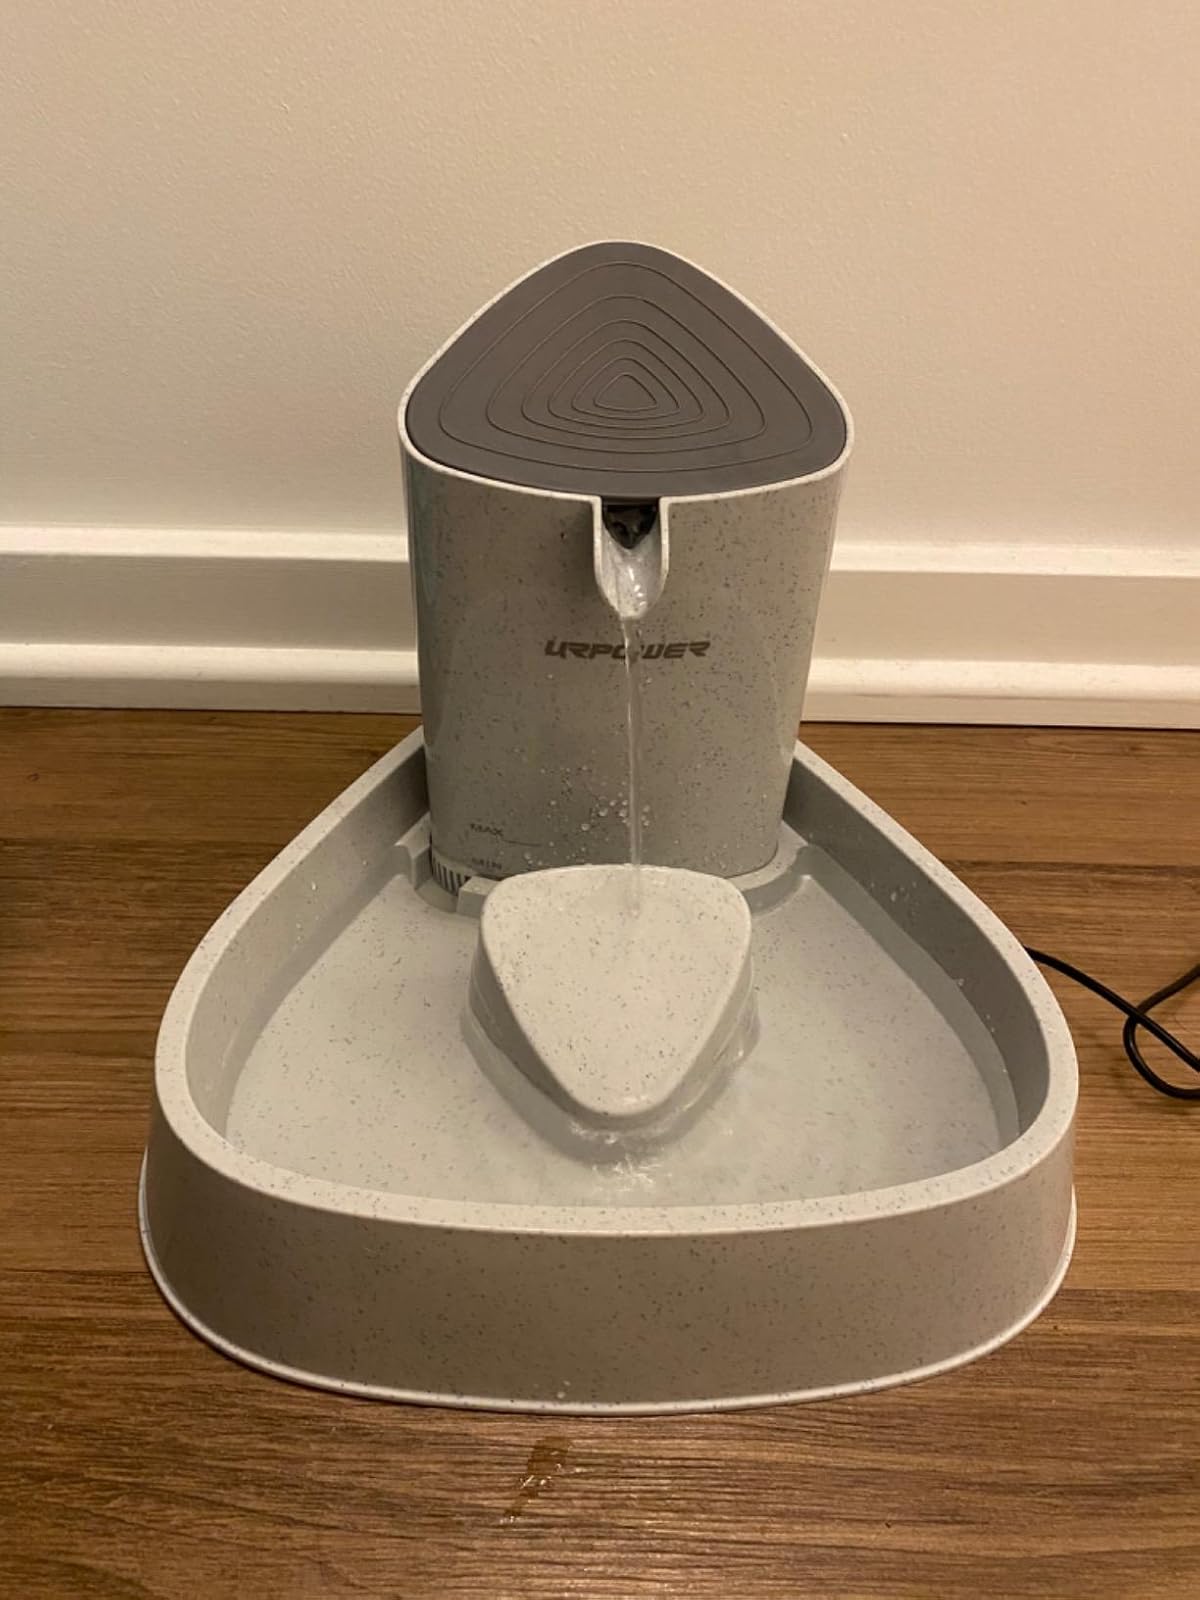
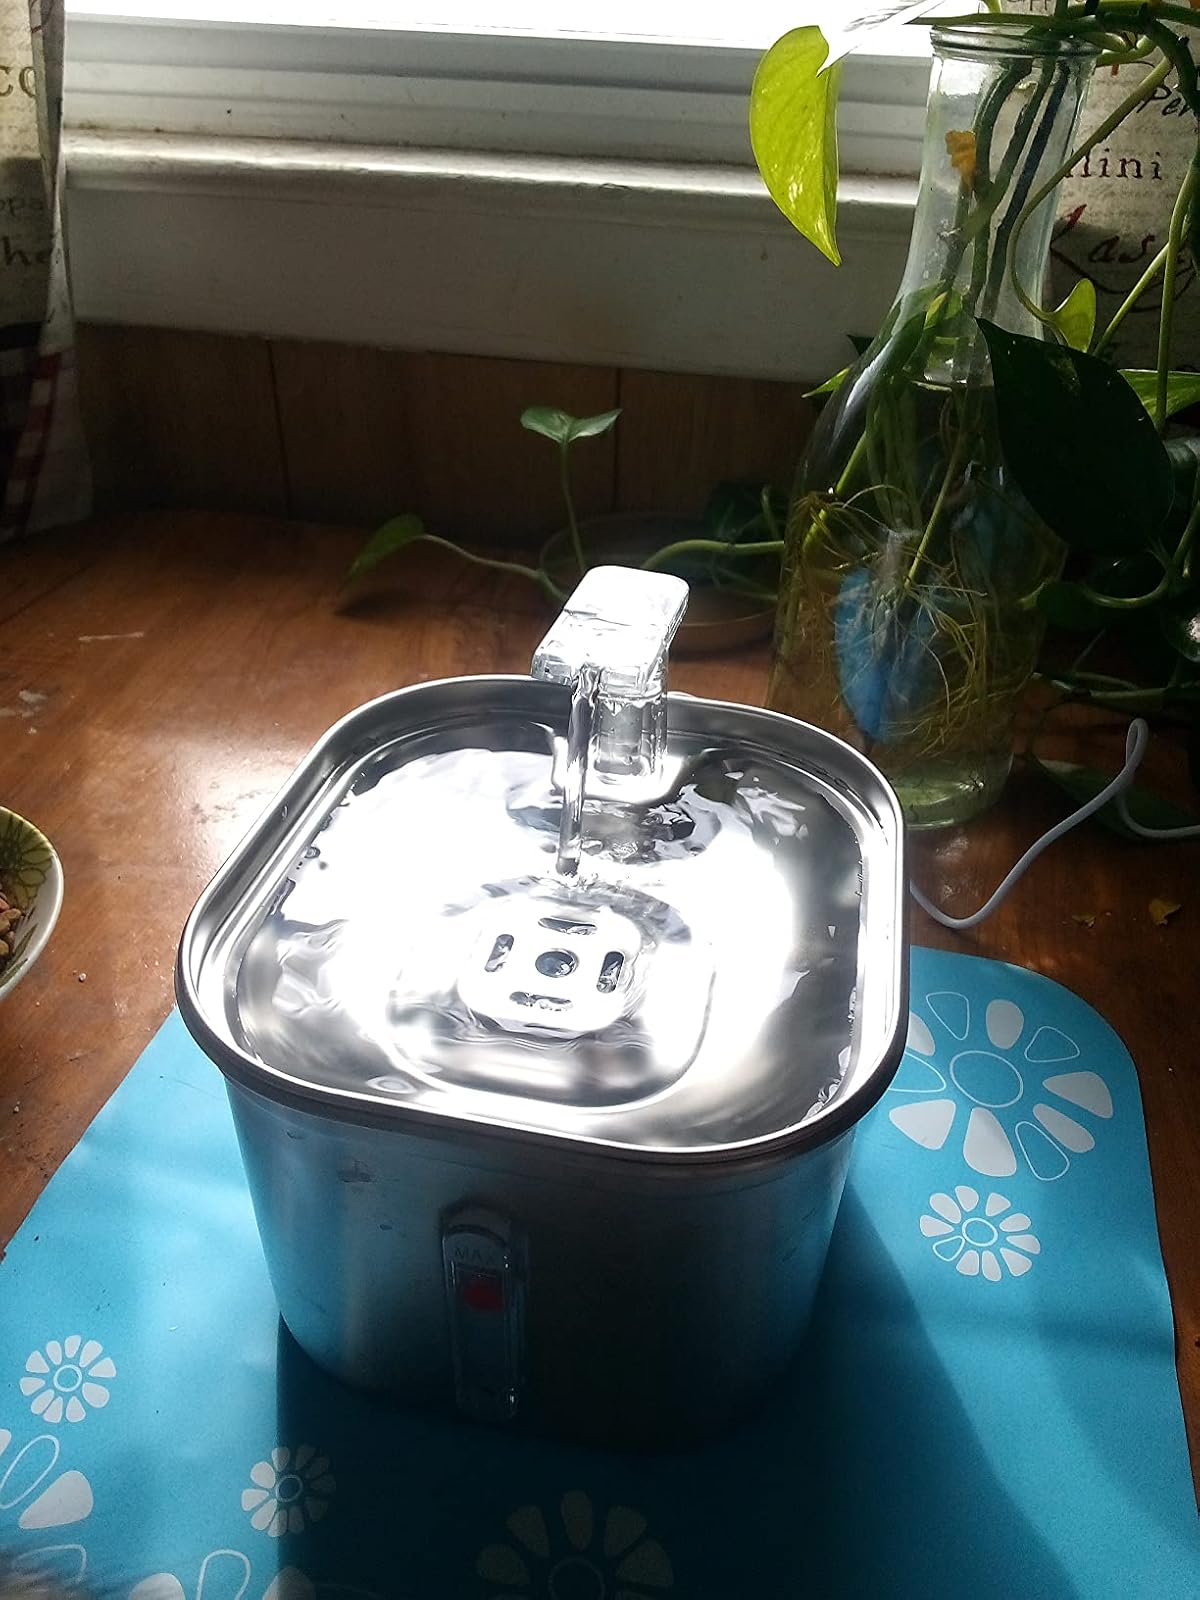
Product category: items_bowl
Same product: no